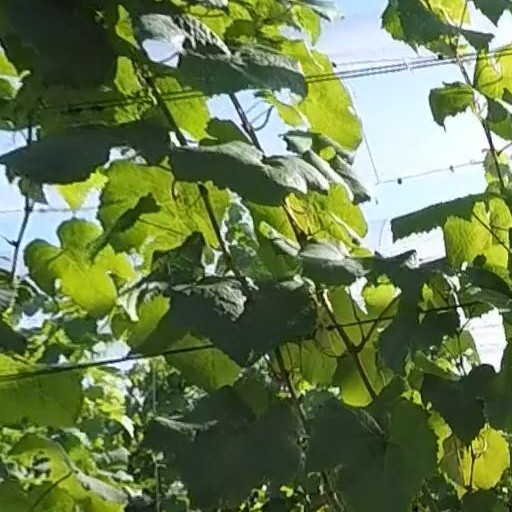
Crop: grape